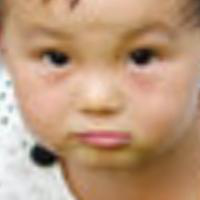
Age group: age 01-10